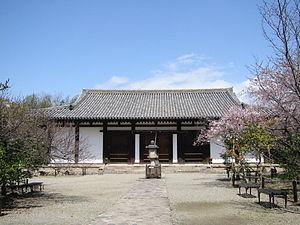
Cette liste présente les bâtiments japonais de l' époque de Nara désignés biens culturels importants du Japon. Vingt-trois sites avec le même nombre de bâtiments sont ainsi désignés. Tous sauf trois sont des trésors nationaux et tous sauf un se trouvent dans la préfecture de Nara. Quatorze sont situés dans la ville de Nara; ceux de Tōdai-ji, Gangō-ji, Tōshōdai-ji et Yakushi-ji font partie du site monuments historiques de l'ancienne Nara, patrimoine mondial de l'UNESCO. Les six de Hōryū-ji, font partie du site monuments bouddhistes de la région de Hōryū-ji, patrimoine mondial de l'UNESCO.
Le terme « trésor national » est utilisé au Japon depuis 1897 pour désigner les biens les plus précieux du patrimoine culturel du Japon bien que la définition et les critères aient changé depuis la création du terme. Les bâtiments des temples bouddhistes de cette liste ont été classés Trésors nationaux du Japon quand la loi pour la protection des biens culturels est entrée en vigueur le 9 juin 1951. Les pièces sont choisies par le ministère de l'Éducation, de la Culture, des Sports, des Sciences et de la Technologie sur le fondement de leur « valeur artistique ou historique particulièrement élevée ». Cette liste présente 152 entrées de bâtiments de temples Trésors nationaux de la fin du VIIᵉ siècle classique au début de l'époque d'Edo moderne du XIXᵉ siècle. Le nombre d'édifices répertoriés dans cette liste est supérieur à 152, parce que, dans certains cas, des groupes de bâtiments liés entre eux sont réunis pour former une seule entrée. Les structures comprennent des bâtiments principaux tels que le kon-dō, le hon-dō, le butsuden, des pagodes, des portes, un beffroi, des couloirs et d'autres bâtiments et édifices qui font partie d'un temple bouddhiste.
Le Shin-Yakushi-ji est un temple bouddhiste de la secte Kegon situé à Nara au Japon. Il a été fondé en 747 par l'impératrice Kōmyō. À l'origine, c'est un temple grand et complet comme le sont les Shichidō garan. Il subit des dommages causés par des incendies et s'est détérioré durant l'époque de Heian. Le temple a fait l'objet de travaux de restauration lors de l'époque de Kamakura. Du VIIIᵉ siècle ne reste que le hon-dō. Tous les autres bâtiments datent de l'époque de Kamakura.